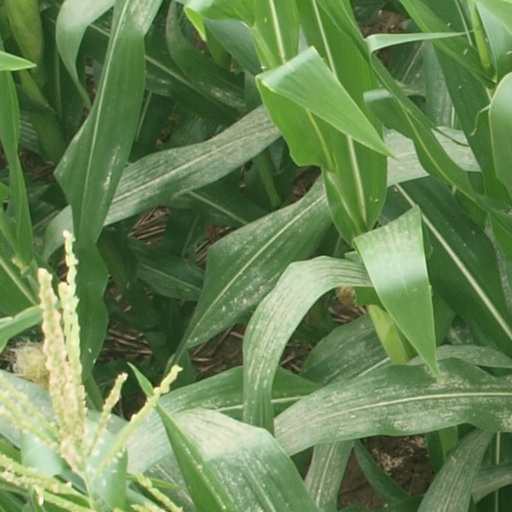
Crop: maize; corn